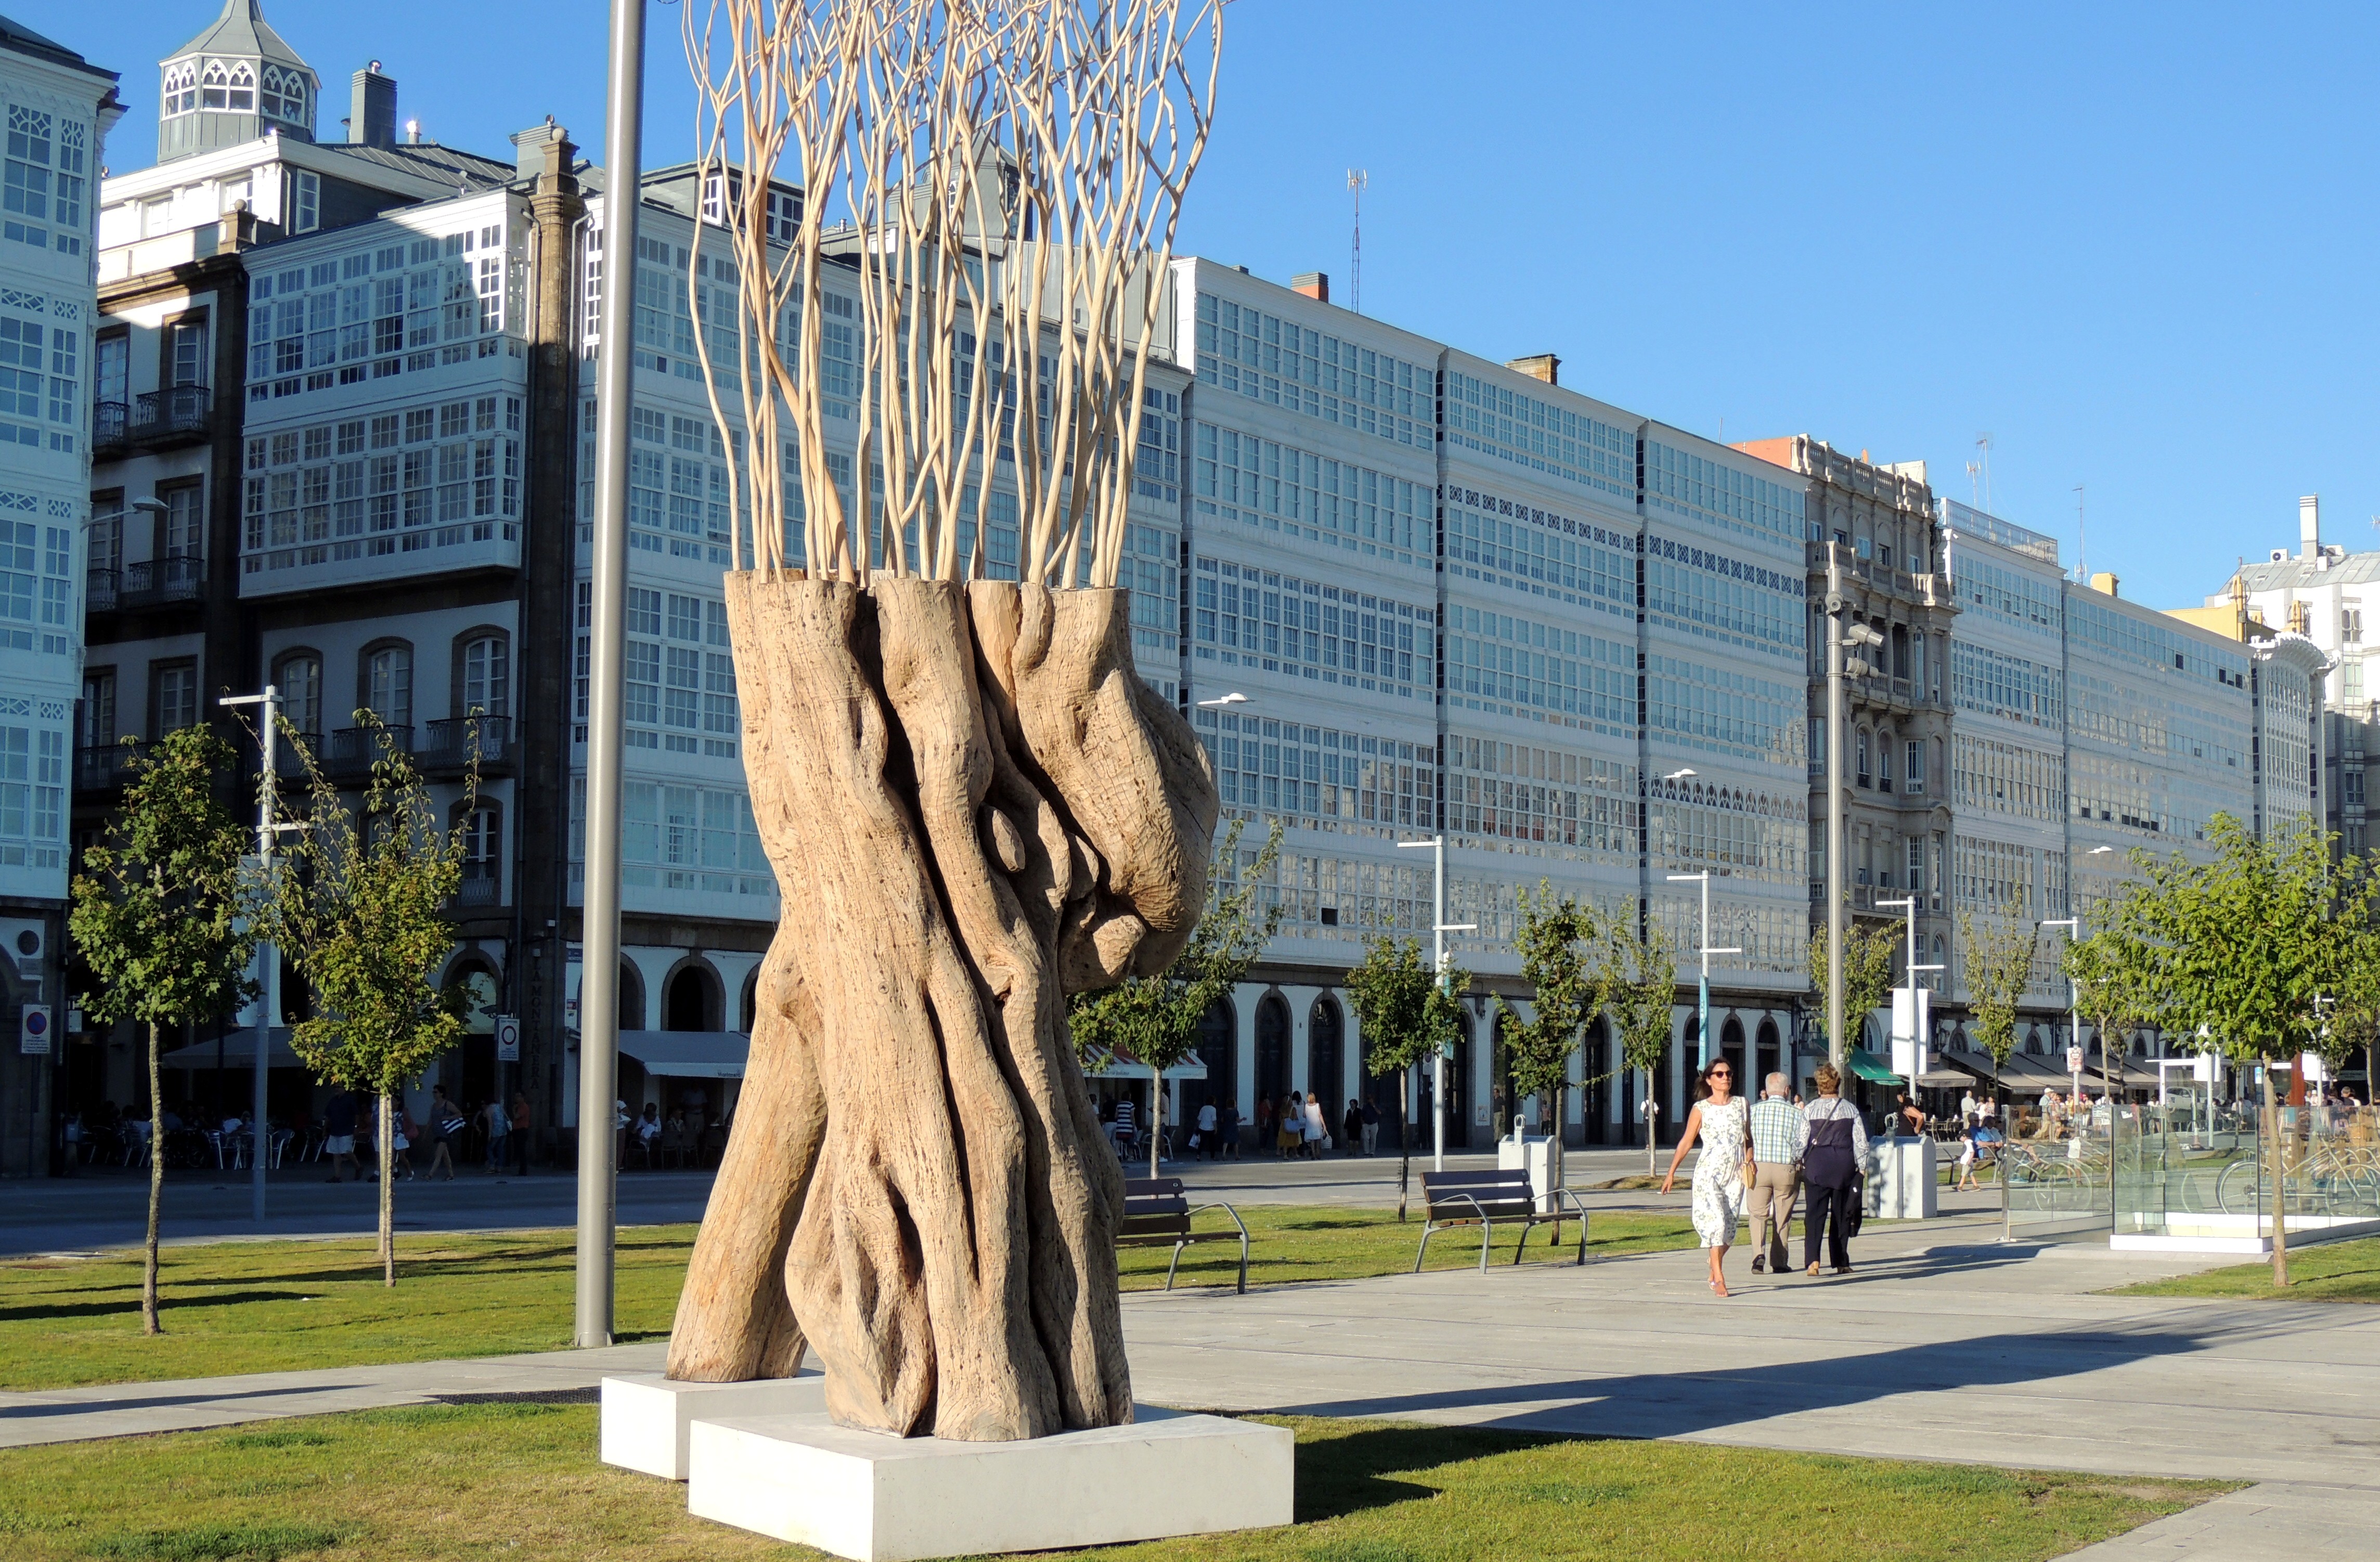
architecture, city, downtown, plaza, landmark, facade, tower block, public space, town square, campus, headquarters, neighbourhood, residential area, human settlement